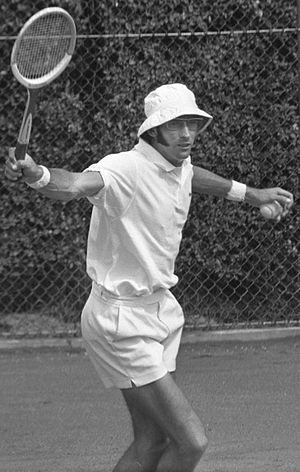
Keith Diepraam ancien joueur de tennis sud-africain né le 11 septembre 1942 à Johannesburg.